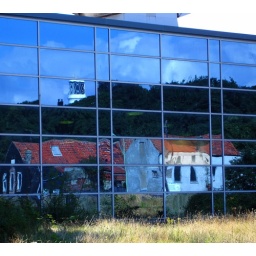
I thought this reflection in a glass fronted building warranted a shot. Well, I liked it anyway.............!